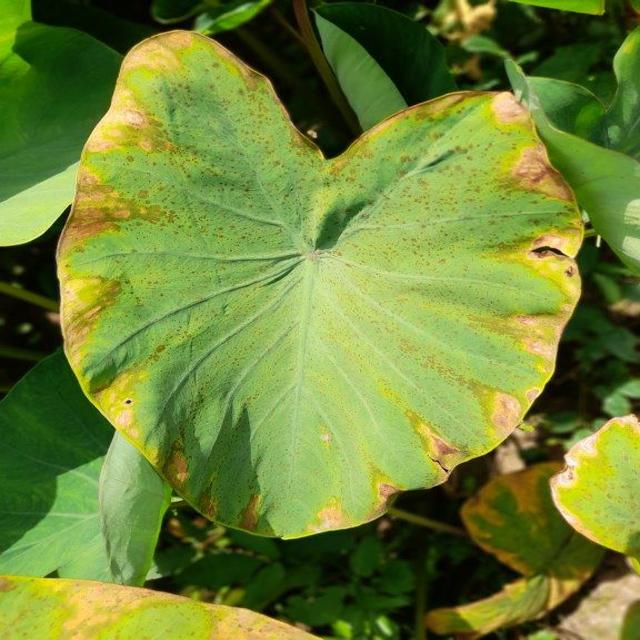
Label: Mid_Blight